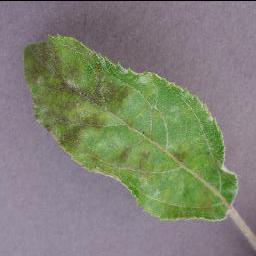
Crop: apple
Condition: scab